Intersex

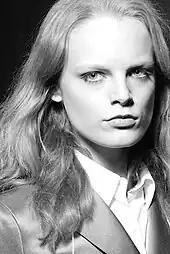
Model Hanne Gaby Odiele photographed by Ed Kavishe for Fashionwirepress. In 2017, Odiele disclosed having the intersex trait androgen insensitivity syndrome.

In 1917, Richard Goldschmidt created the term "intersexuality" to refer to a variety of physical sex ambiguities. However, according to "The SAGE Encyclopedia of LGBTQ Studies", it was not until Anne Fausto Sterling published her article "The Five Sexes: Why Male and Female Are Not Enough" in 1993 that the term reached popularity.